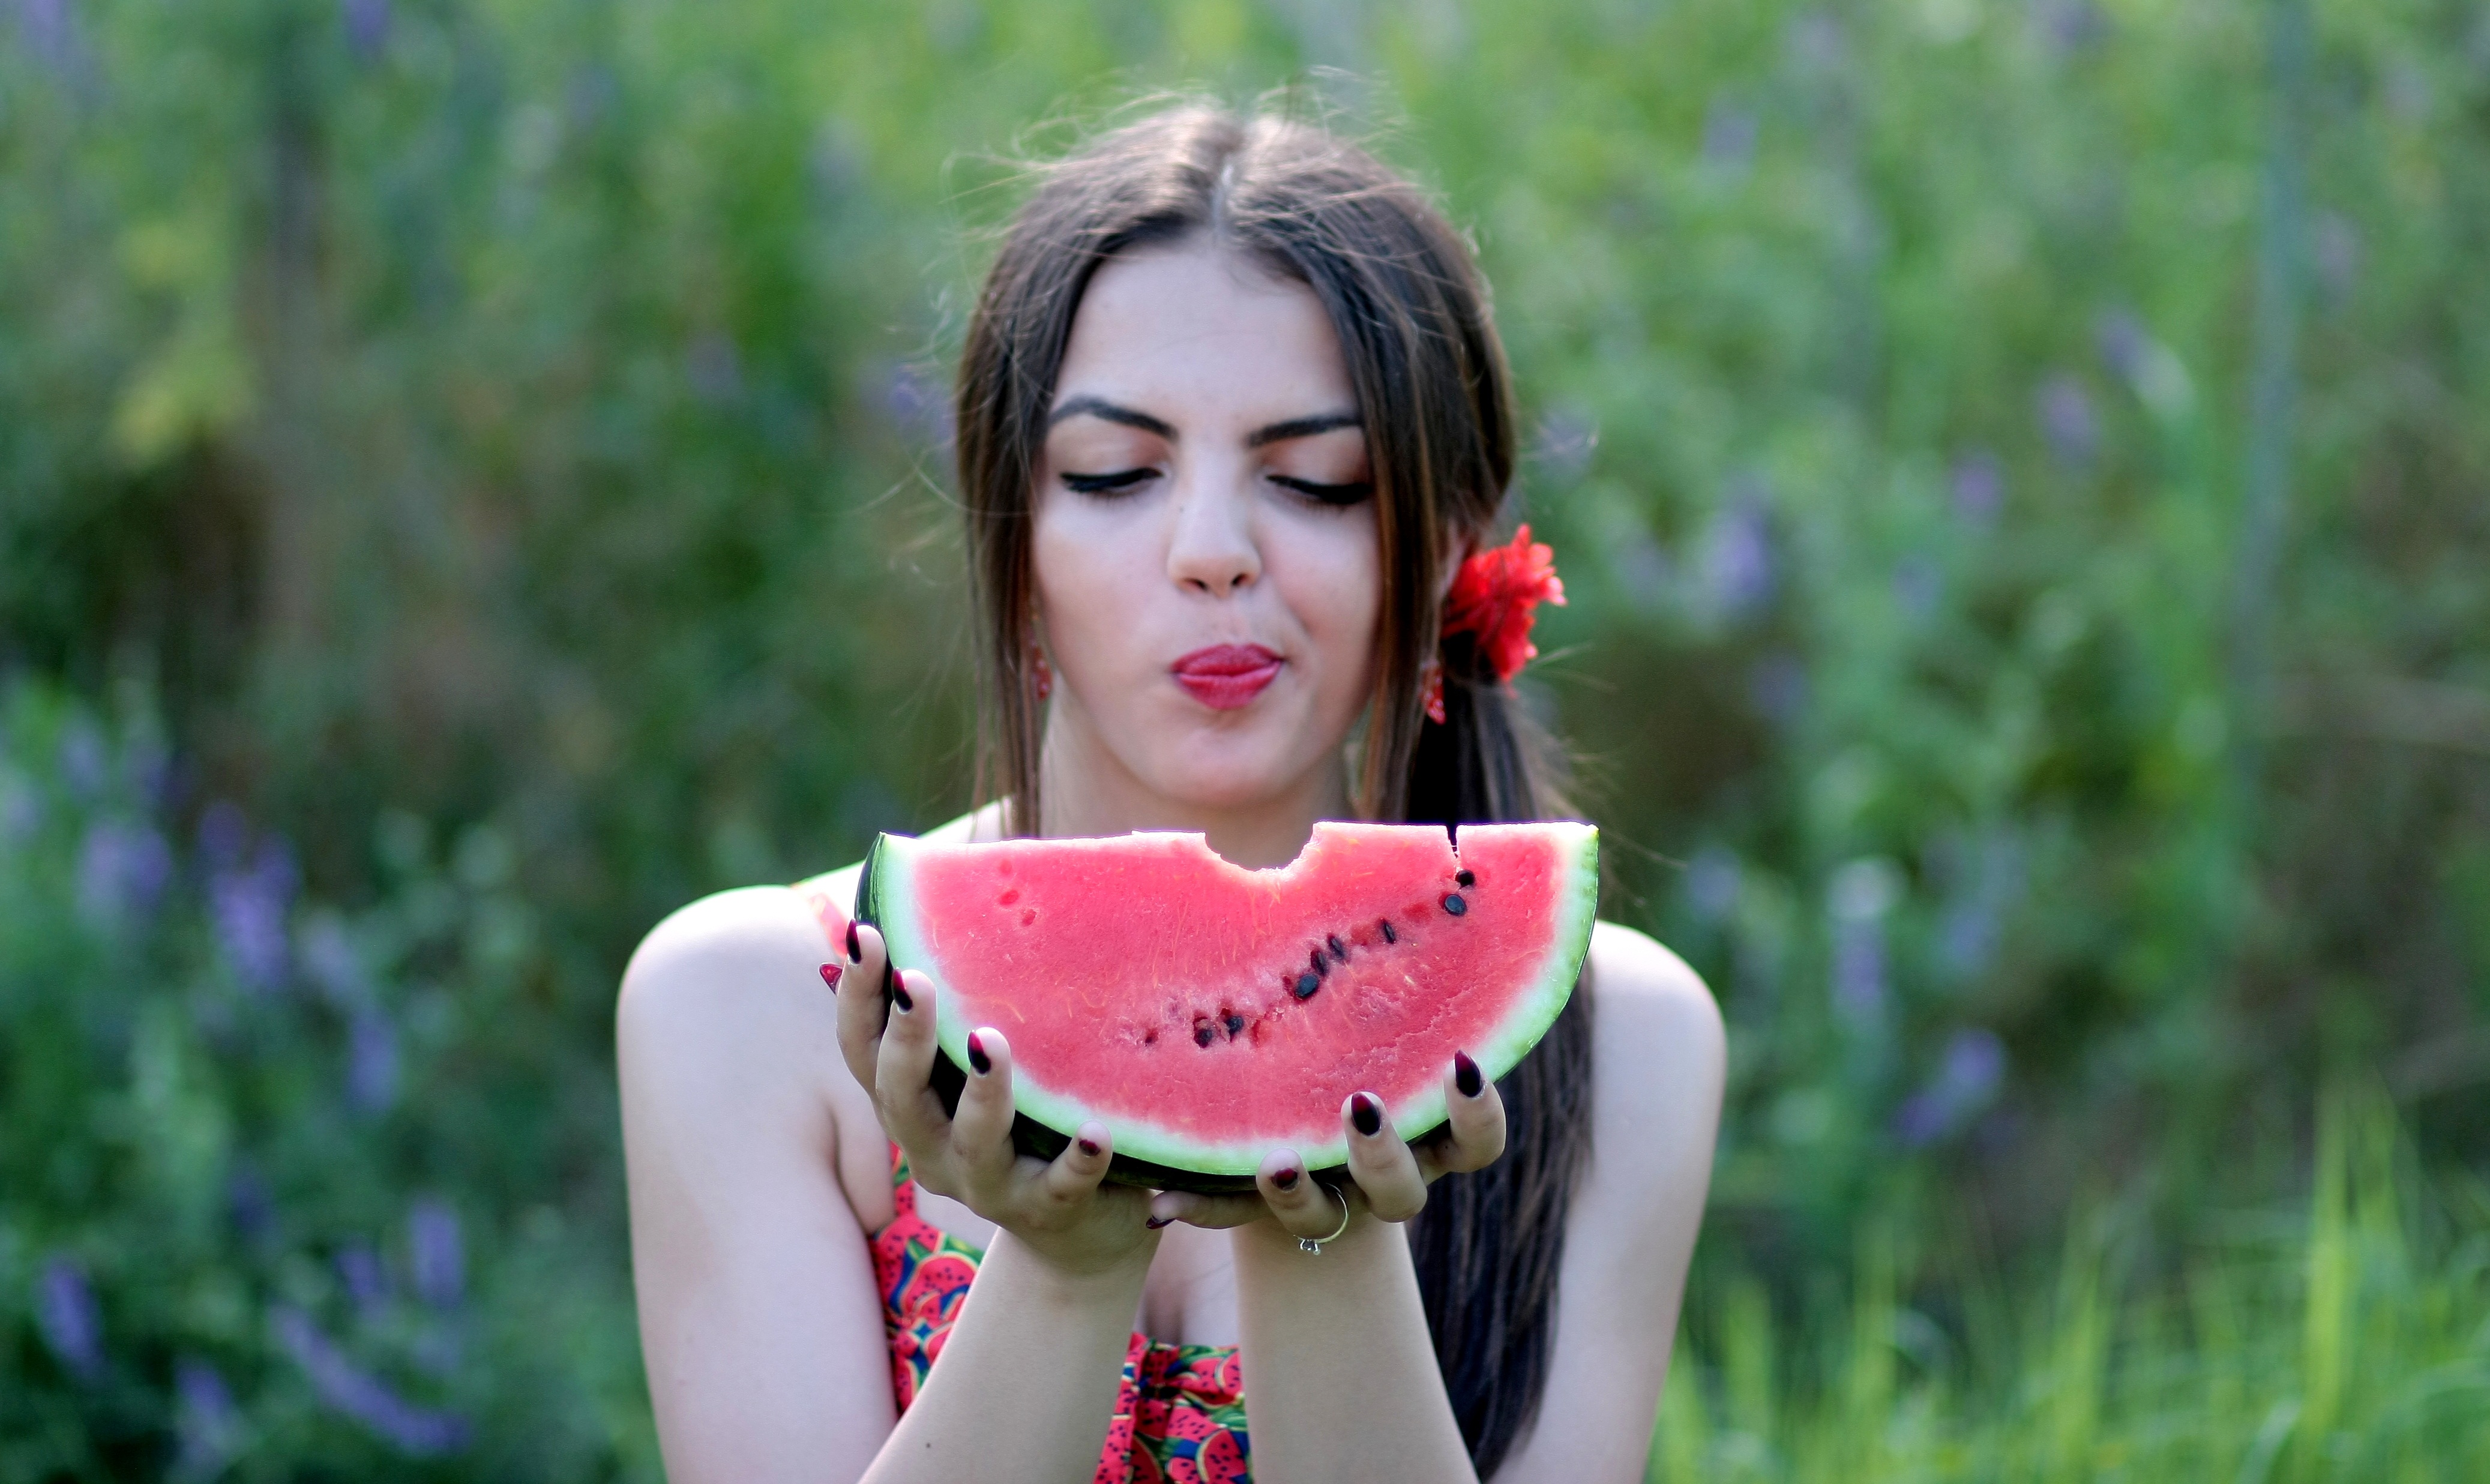
nature, grass, person, girl, woman, hair, photography, flower, summer, portrait, model, spring, green, red, fashion, clothing, lady, dress, eye, photograph, skin, beauty, melon, photo shoot, portrait photography